Celebrity Big Brother (American TV series)

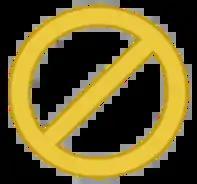
The symbol used for the Power of Veto

Periodically a HouseGuest will be eliminated from the competition, referred to as evicted from the House. At the start of each round, the HouseGuests compete for the title Head of Household. The Head of Household for each round is given luxuries such as their own personal bedroom, items from home and a letter of encouragement from a loved one. The winner of the Head of Household competition is immune from nominations and was instructed to nominate two fellow HouseGuests for eviction. After a HouseGuest became Head of Household he or she is ineligible to take part in the next Head of Household competition except during the final Head of Household competition where everyone is eligible to compete. The Head of Household, the two nominees and three other HouseGuests selected by random draw then compete for the Power of Veto. The winner of the Power of Veto competition wins the right to save one of the nominated HouseGuests from eviction. If the Veto winner exercises the power, the Head of Household then has to nominate another HouseGuest for eviction which at this point nominations become final.